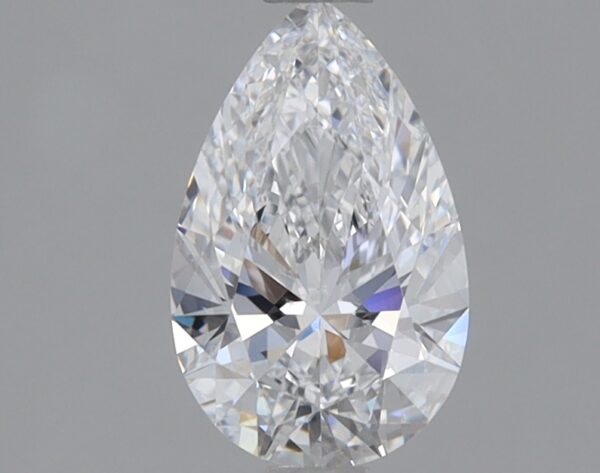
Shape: pear
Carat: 0.9
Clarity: VS1
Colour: D
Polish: EX
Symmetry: EX
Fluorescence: NONE
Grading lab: IGI
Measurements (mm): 8.66 x 5.42 x 3.28